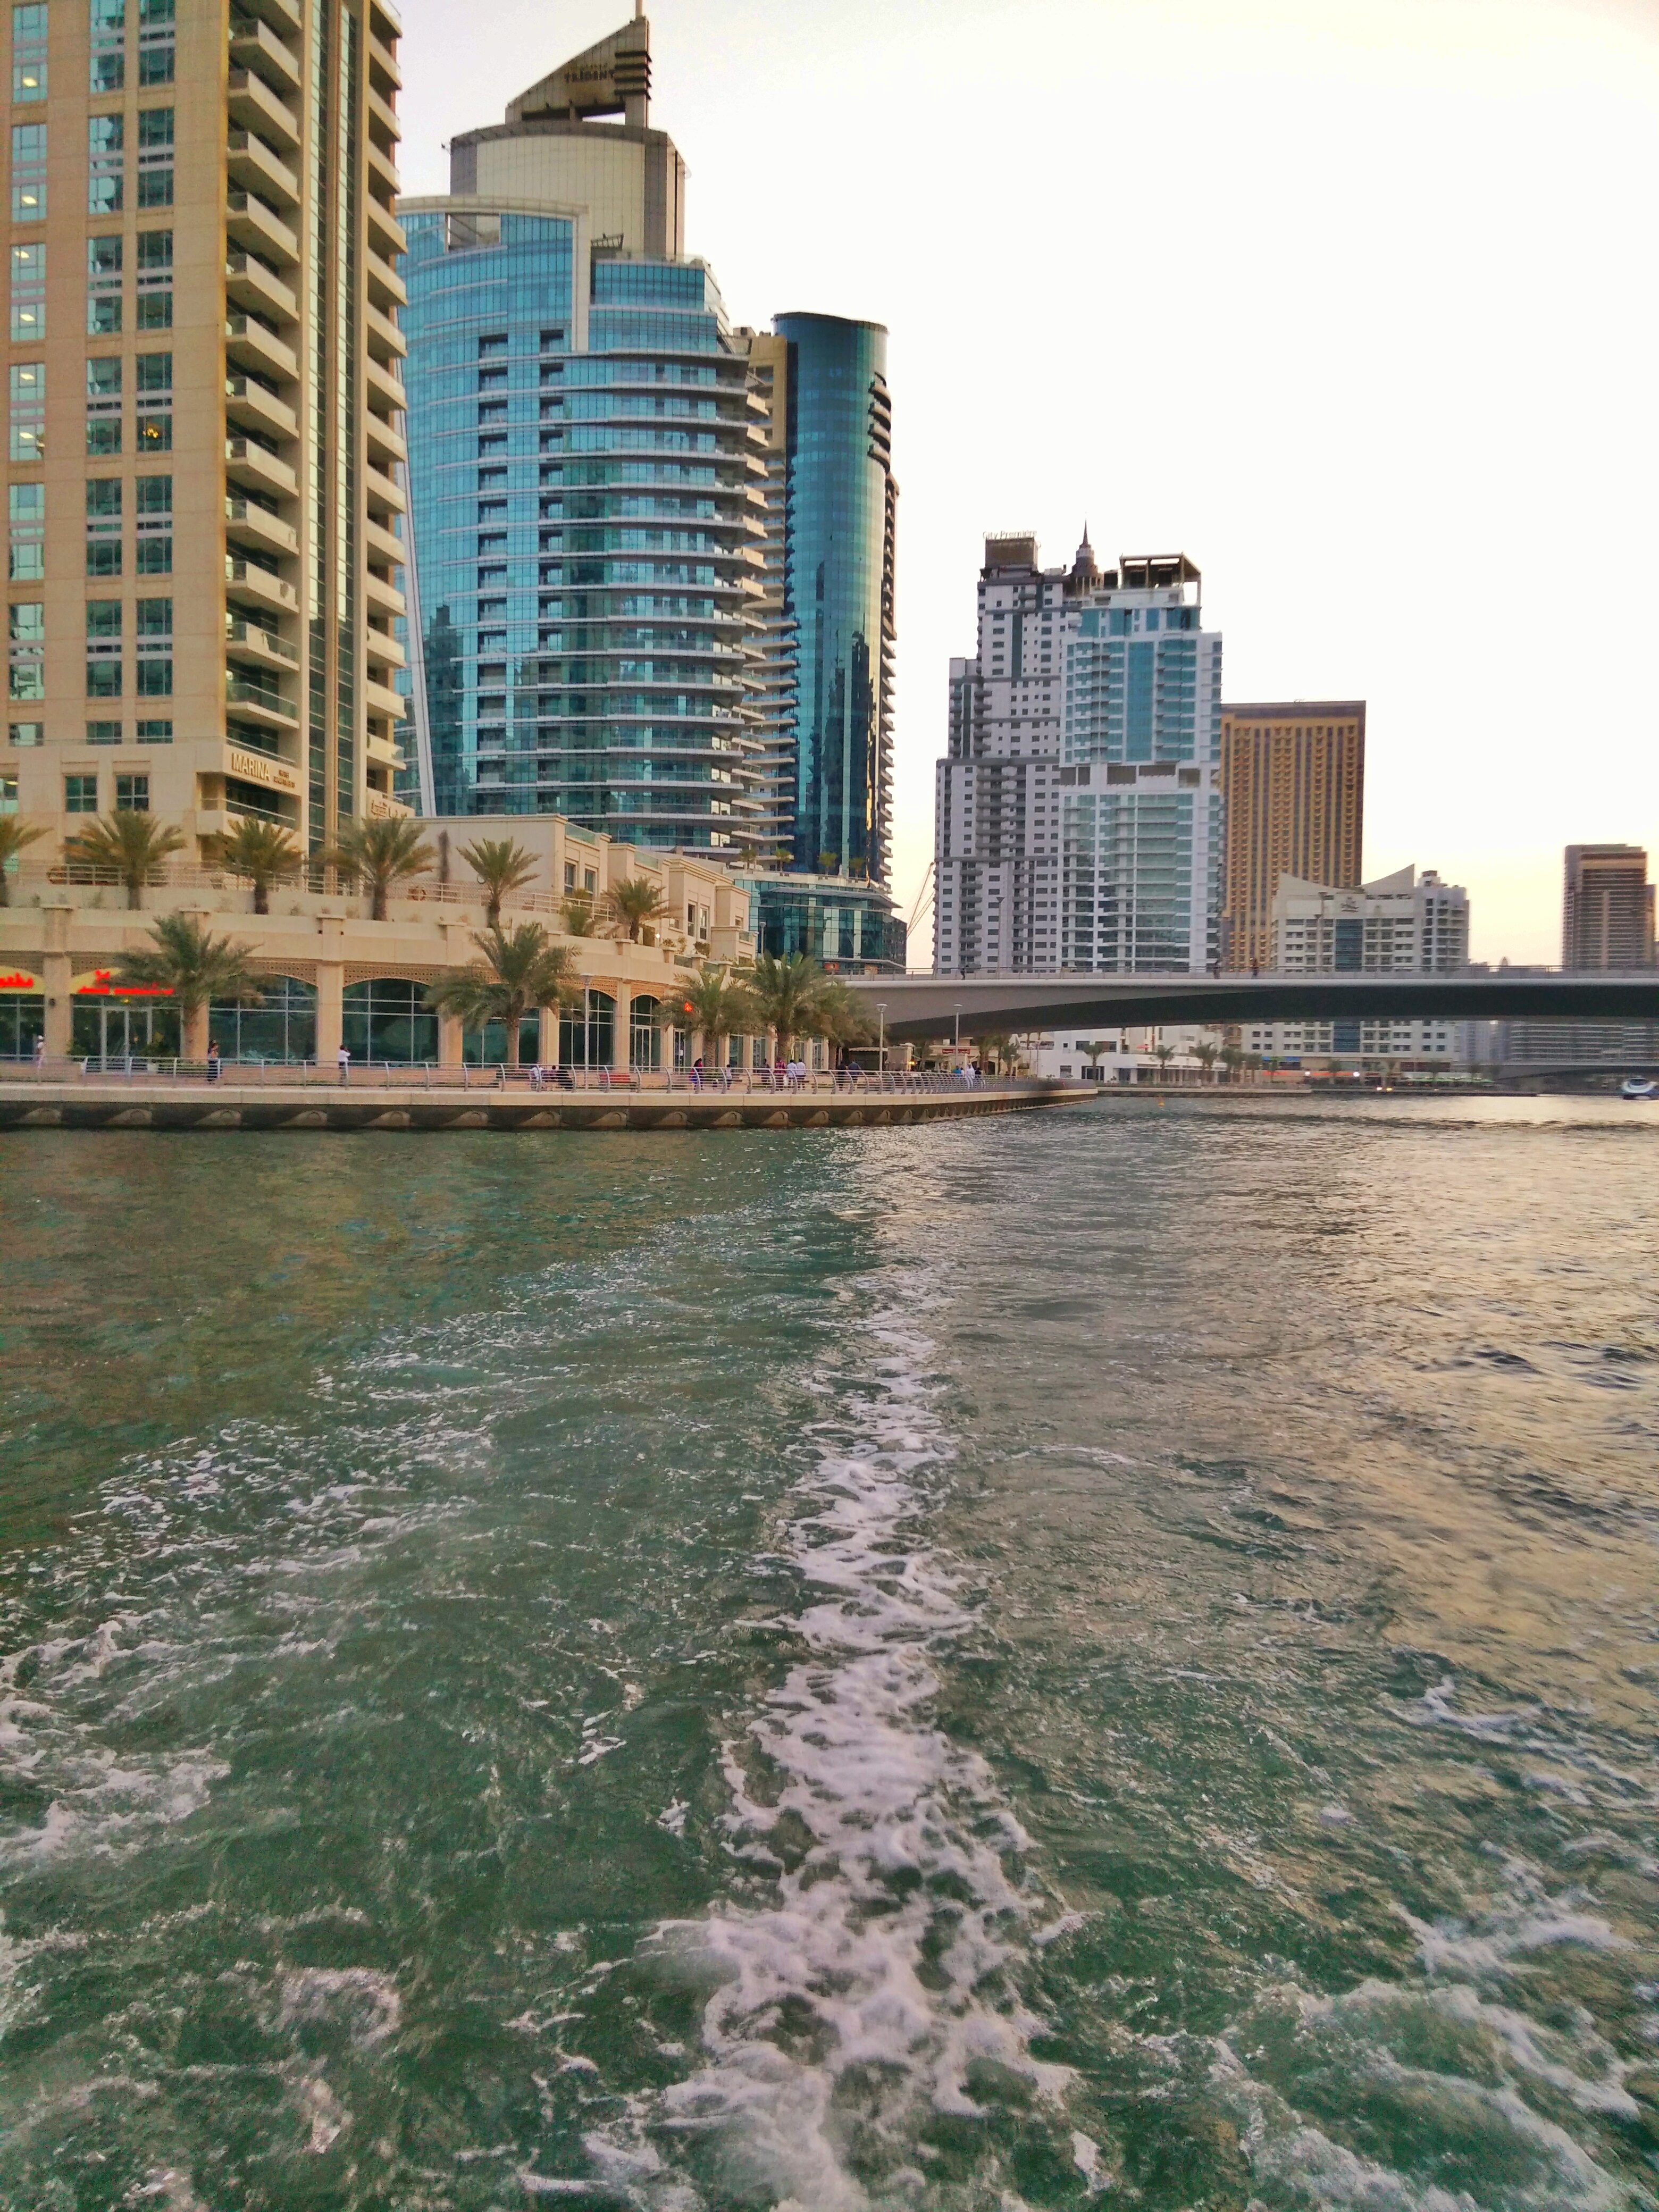
sea, coast, skyline, city, skyscraper, river, cityscape, downtown, landmark, waterway, tower block, channel, geographical feature, human settlement